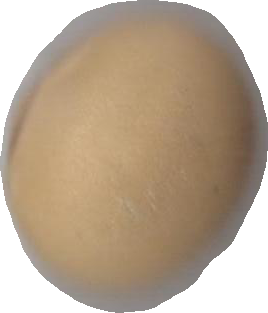
Variety: Dega